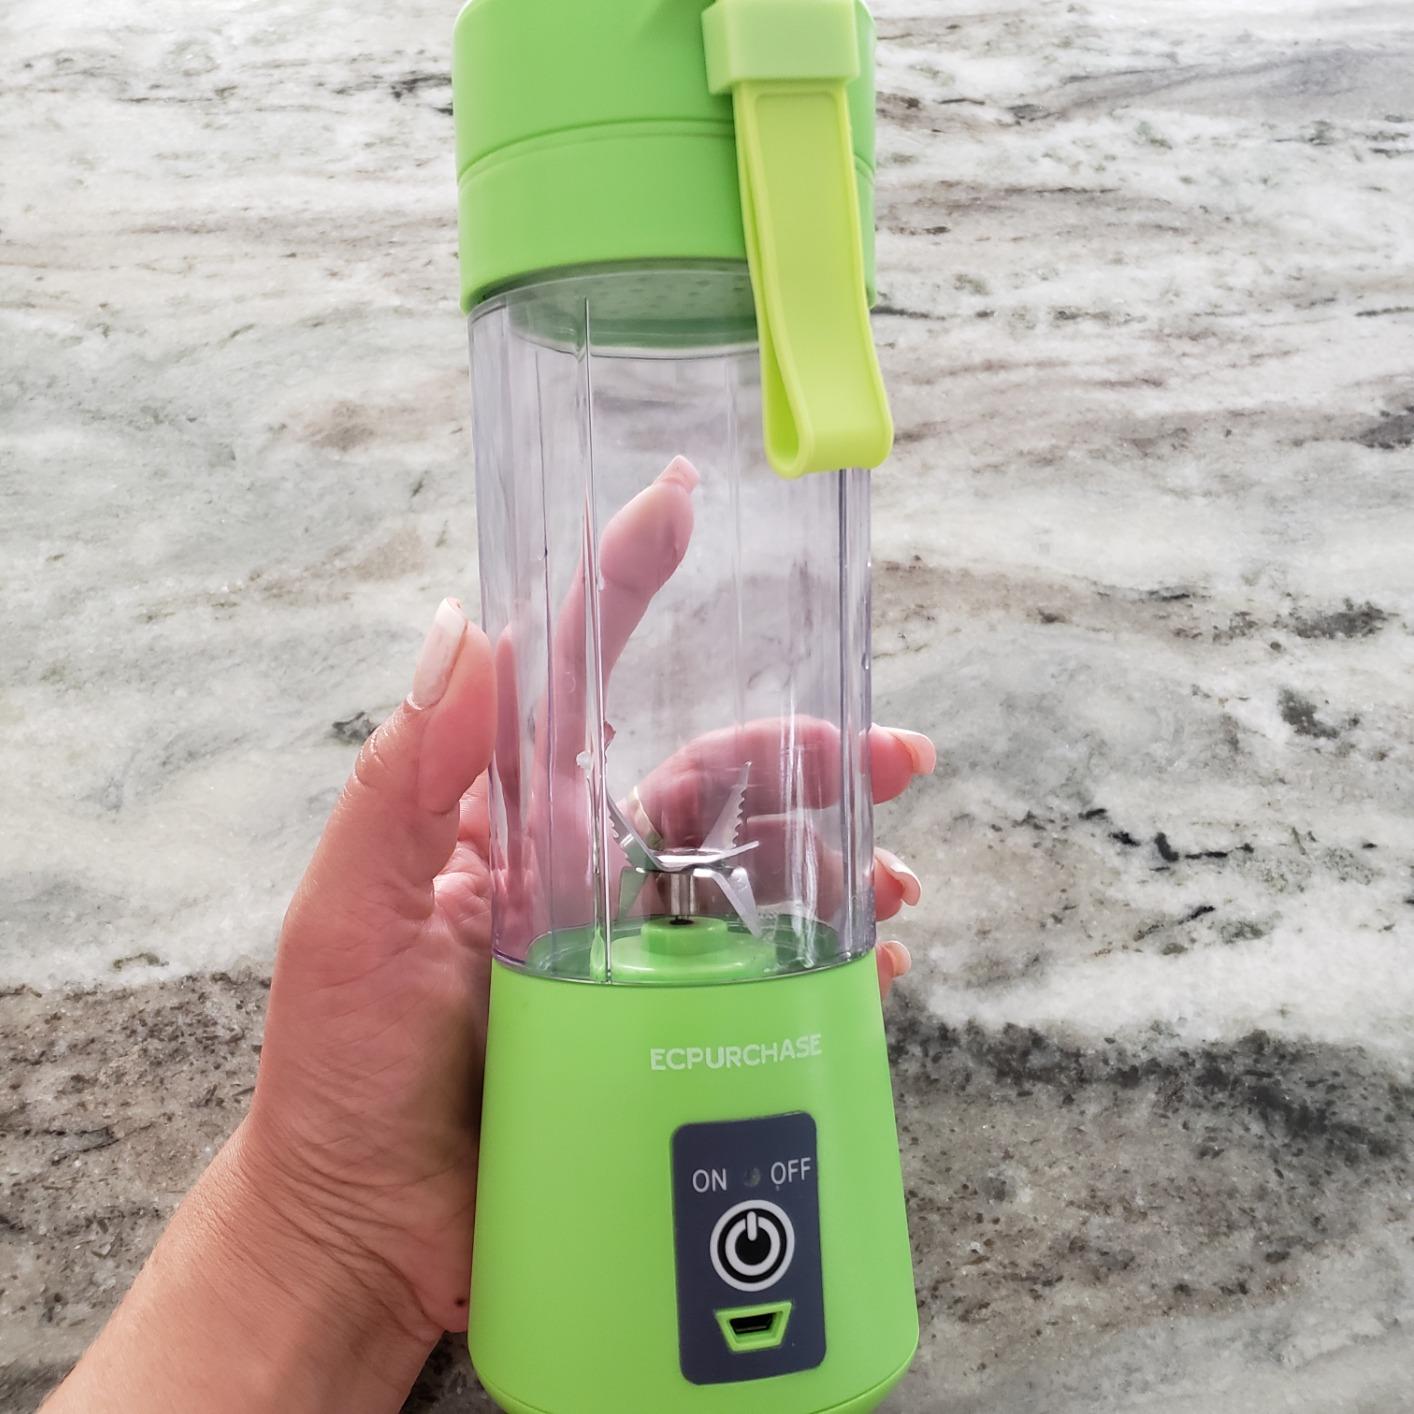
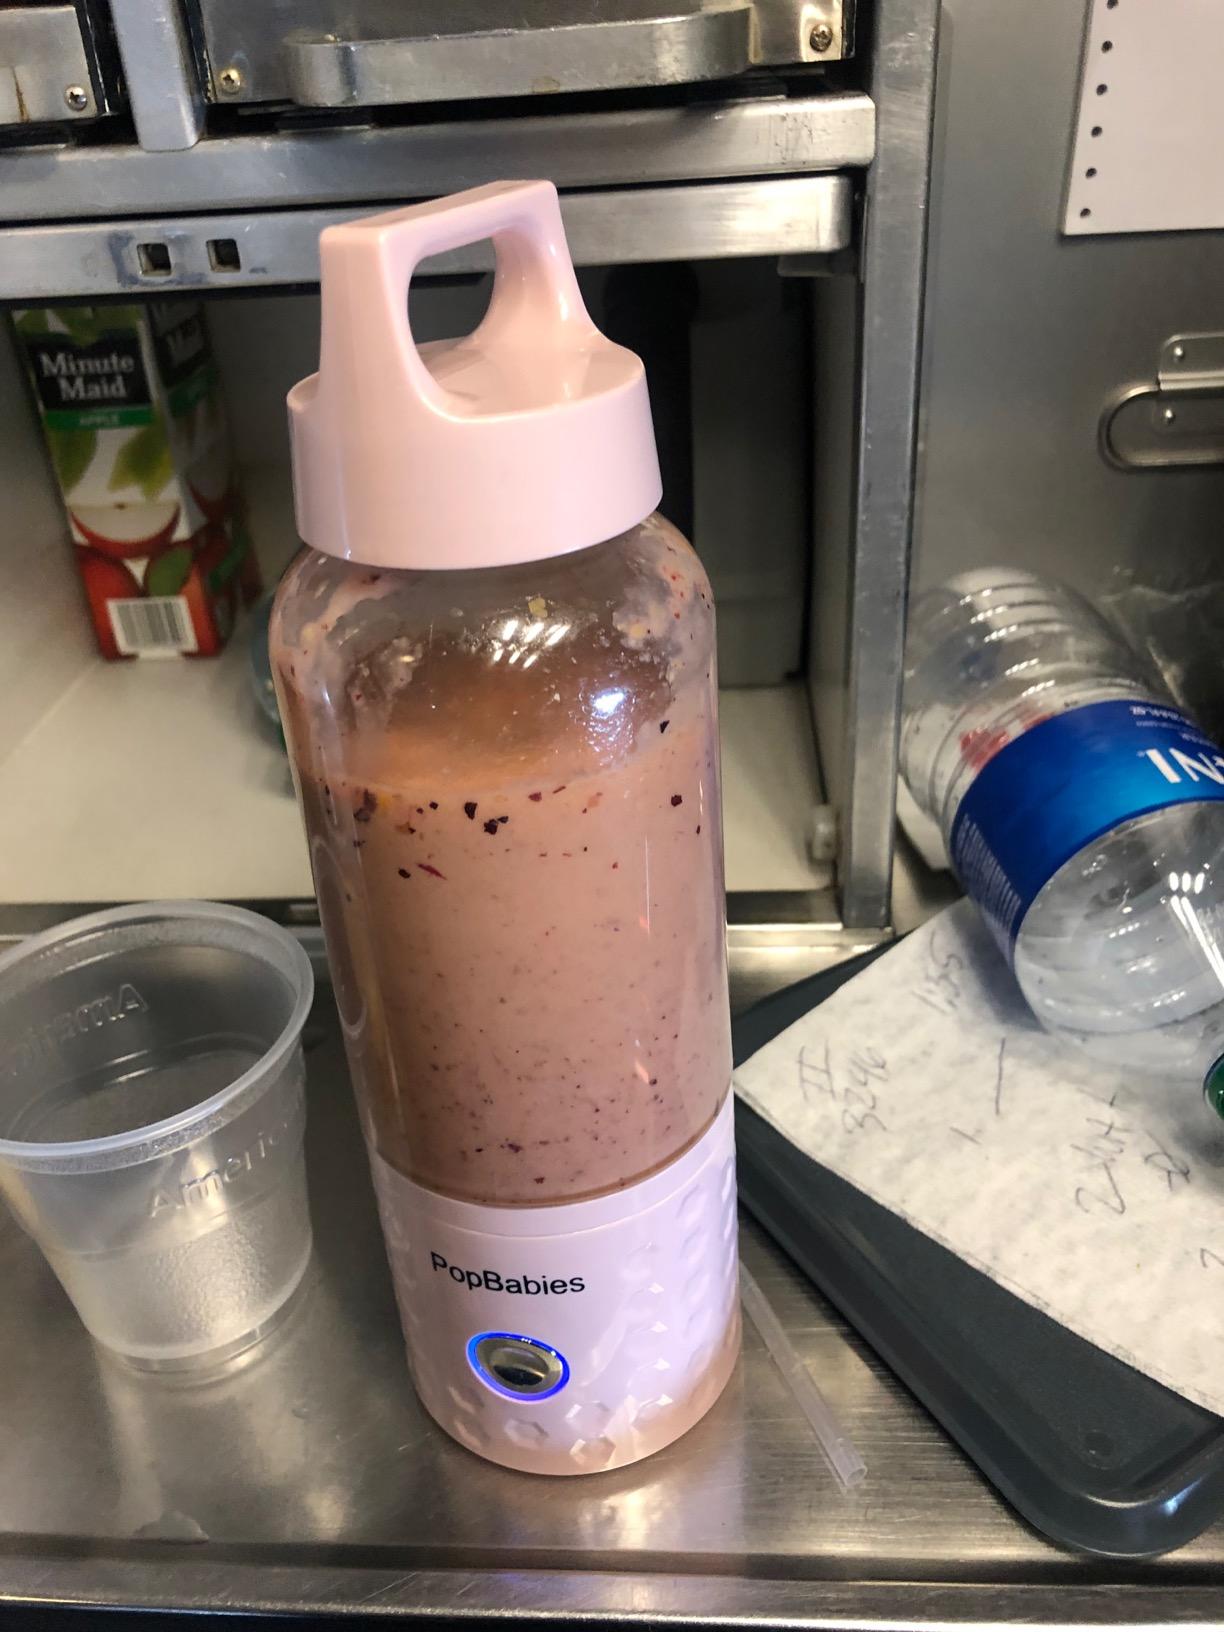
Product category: items_blender
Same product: no